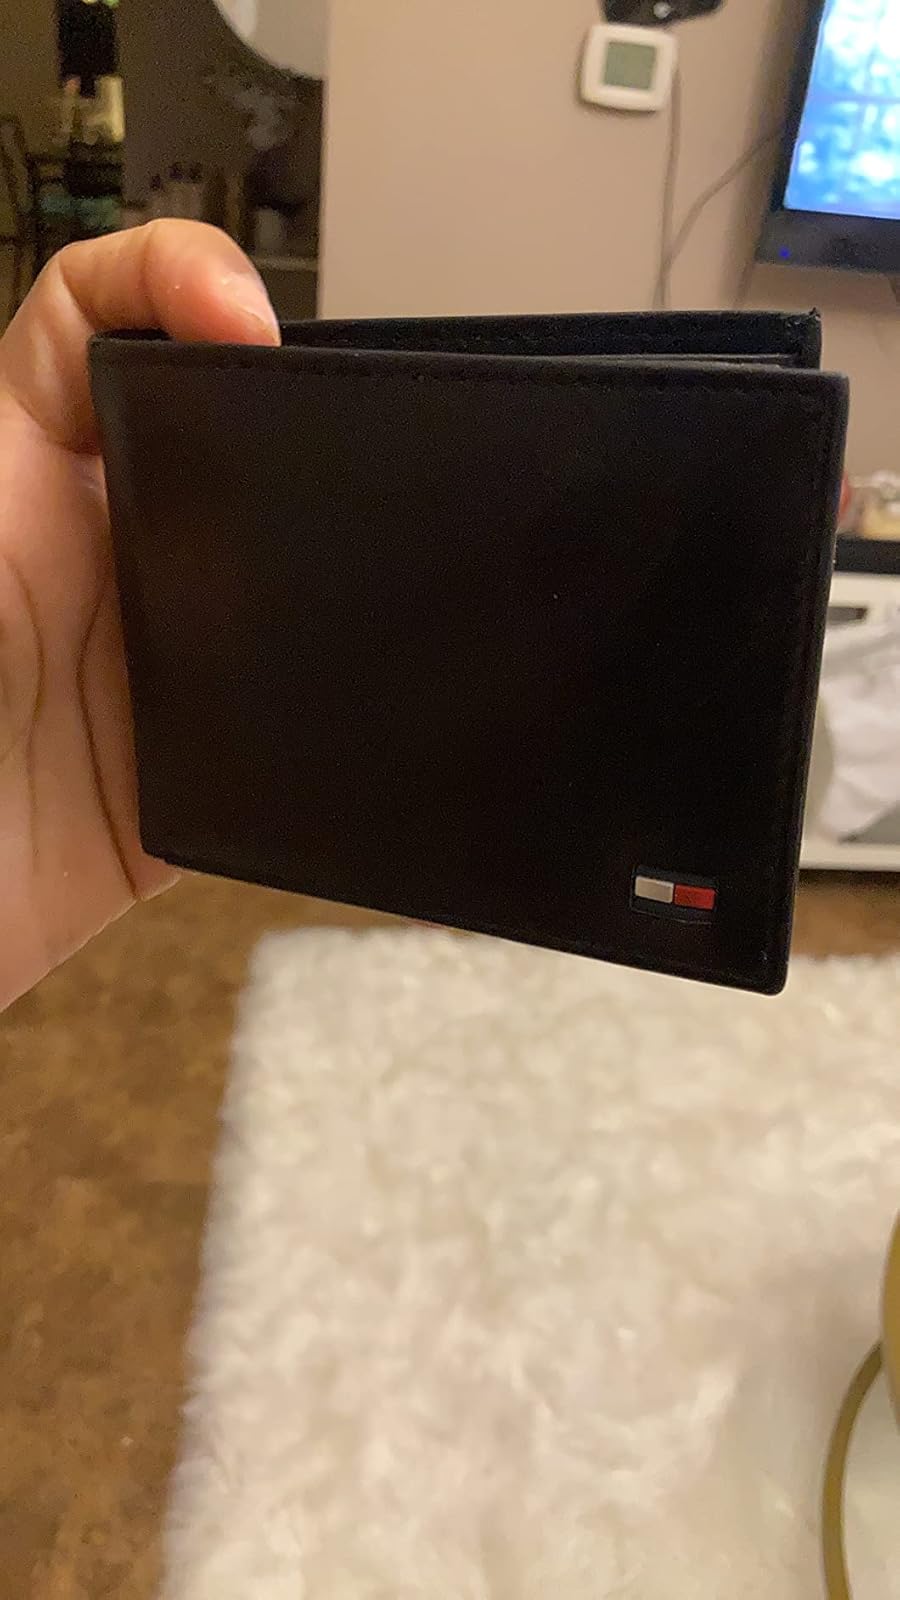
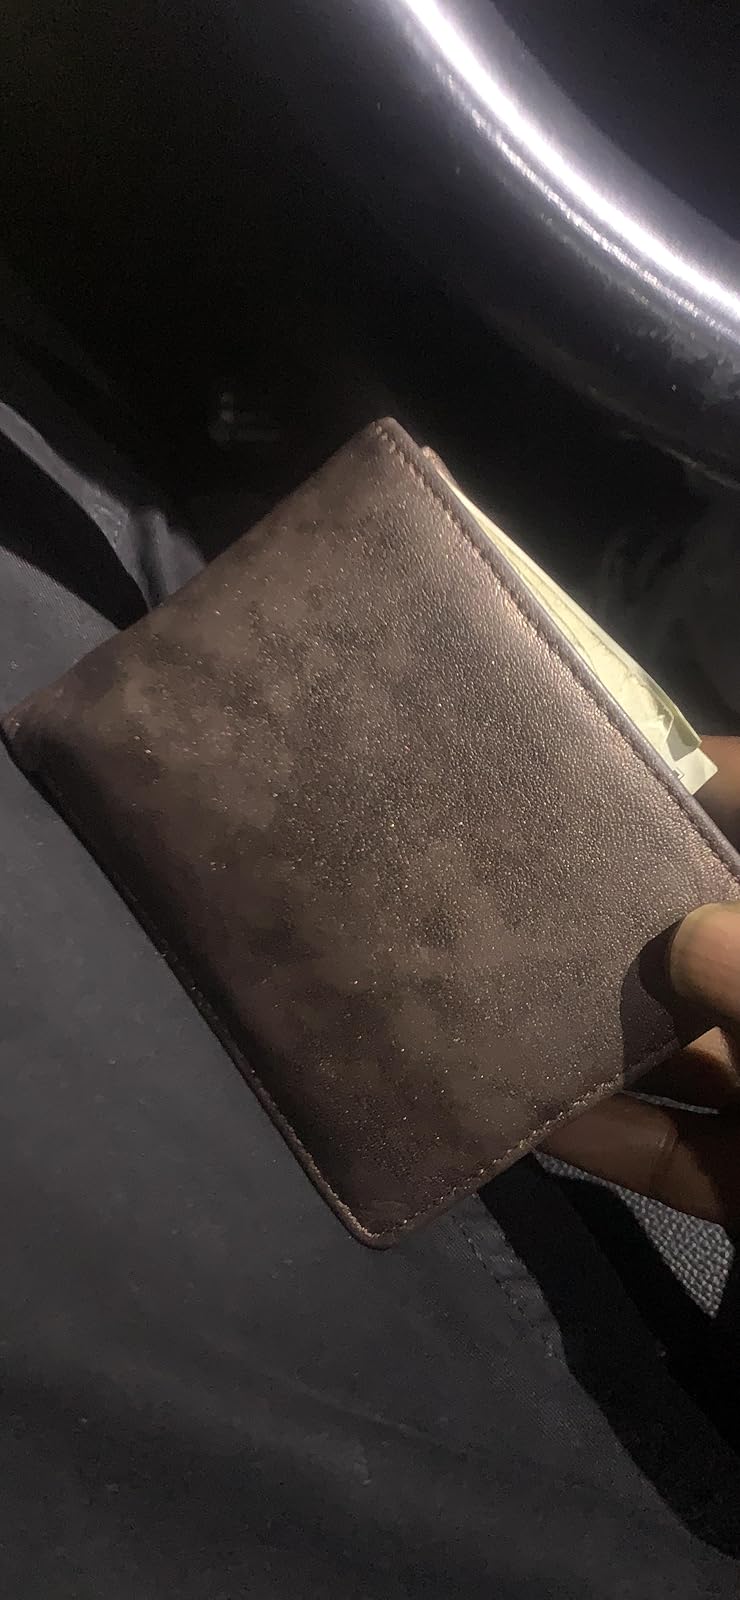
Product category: accessories_wallet
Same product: no